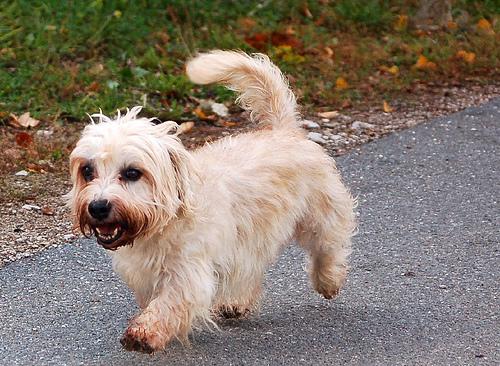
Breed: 211-n000052-Dandie_Dinmont